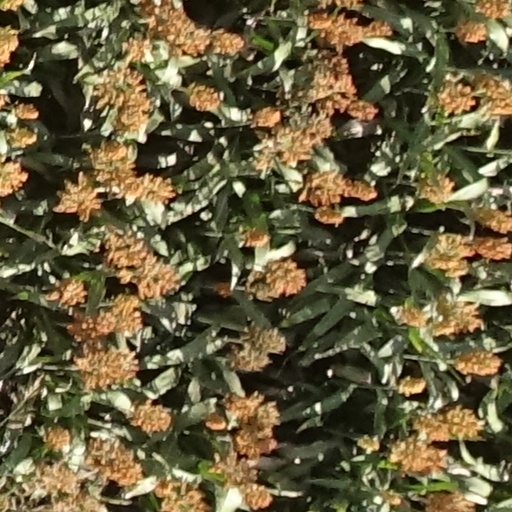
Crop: sorghum